Thirteen Colonies

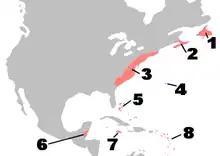
Some of the British colonies in North America,

In response, the colonies formed bodies of elected representatives known as Provincial Congresses, and colonists began to boycott imported British merchandise. Later in 1774, 12 colonies sent representatives to the First Continental Congress in Philadelphia. During the Second Continental Congress, the remaining colony of Georgia sent delegates as well.